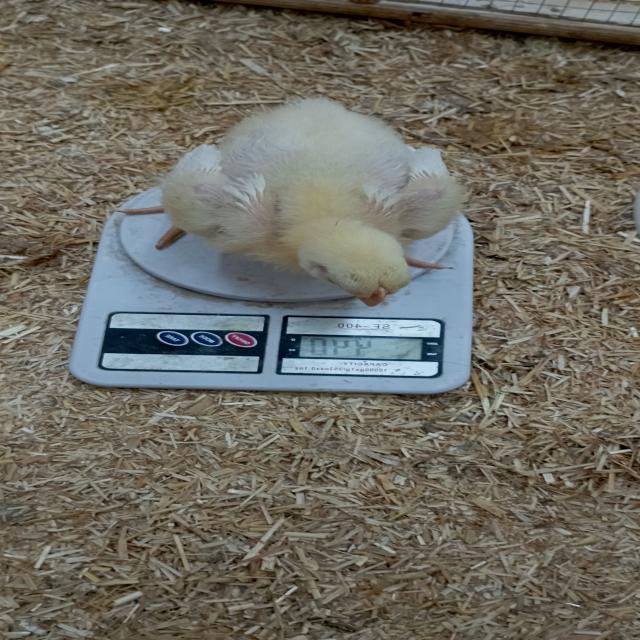
Weight: 440 g